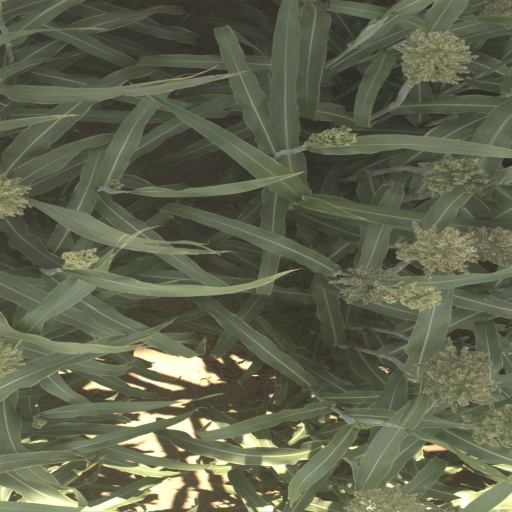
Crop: sorghum